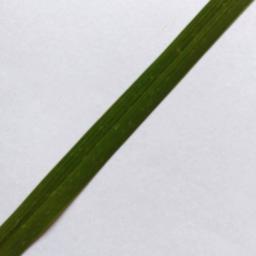
Label: Rice___Healthy